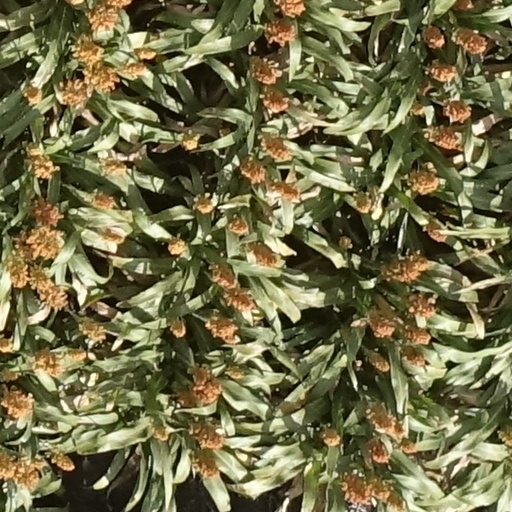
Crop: sorghum